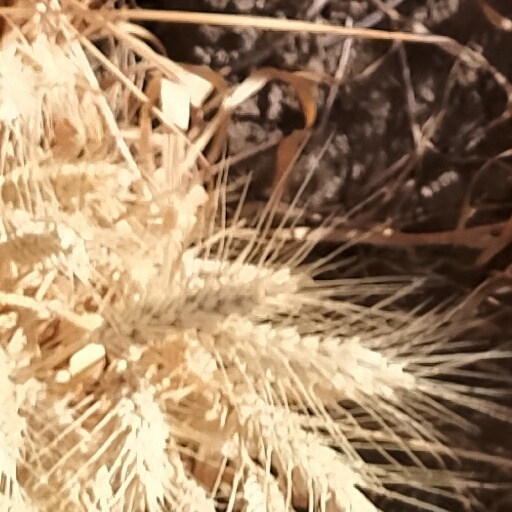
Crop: wheat